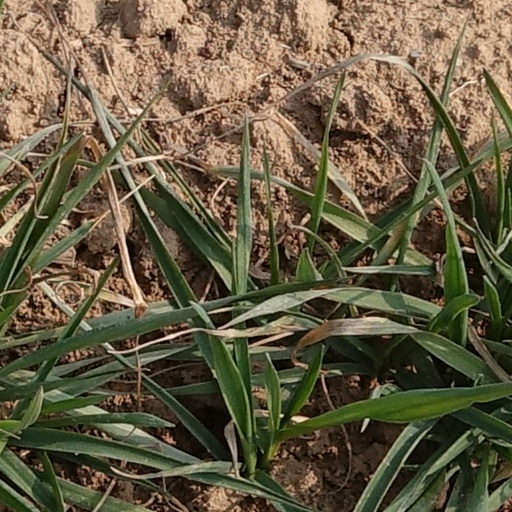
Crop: wheat